Cowdenbeath

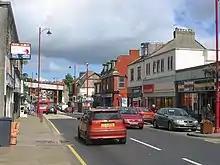
Cowdenbeath High Street (looking north)

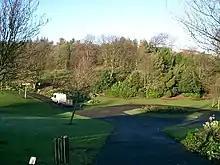
Cowdenbeath Public Park

Cowdenbeath Leisure Centre is in Pit Road, next to Central Park in the centre of the town and has a swimming pool, gym, indoor sports facilities and three all-weather pitches for football. A small skatepark is situated outside the leisure centre. There are a number of playing fields around the town.